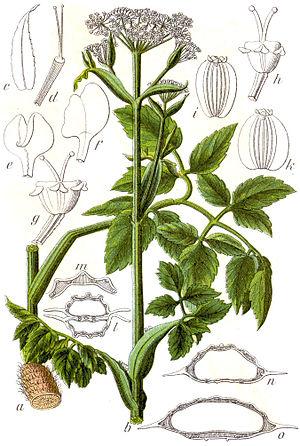
Cette liste de Tracheophyta de Bosnie-Herzégovine, ainsi que d’espèces introduites est un aperçu incomplet d’espèces de mousses, de fougères, de gymnospermes et d’angiospermes citées dans la littérature disponible en langues bosniaque, croate, serbe et serbo-croate. Cet aperçu n’inclue pas des espèces cultivées ni celles occasionnellement introduites.